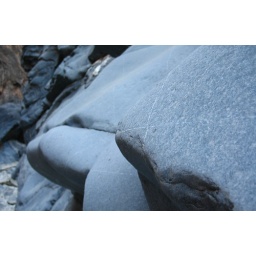
oman: stone in little snake canyon